Galveston Island State Park

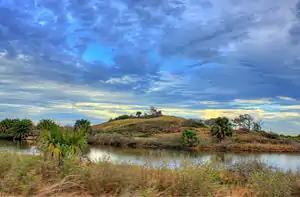
Coastal dune habitat in the park.

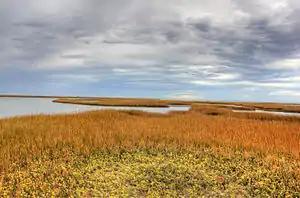
Wetlands in the park.

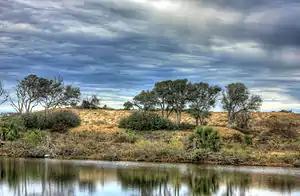
Restored dune habitat in the park.

Habitats include surf, beach, dunes, coastal prairie, fresh-water ponds, wetlands, bayous and bay shoreline. It has numerous trails for scenery and wildlife viewing. There is a public campground in the park.